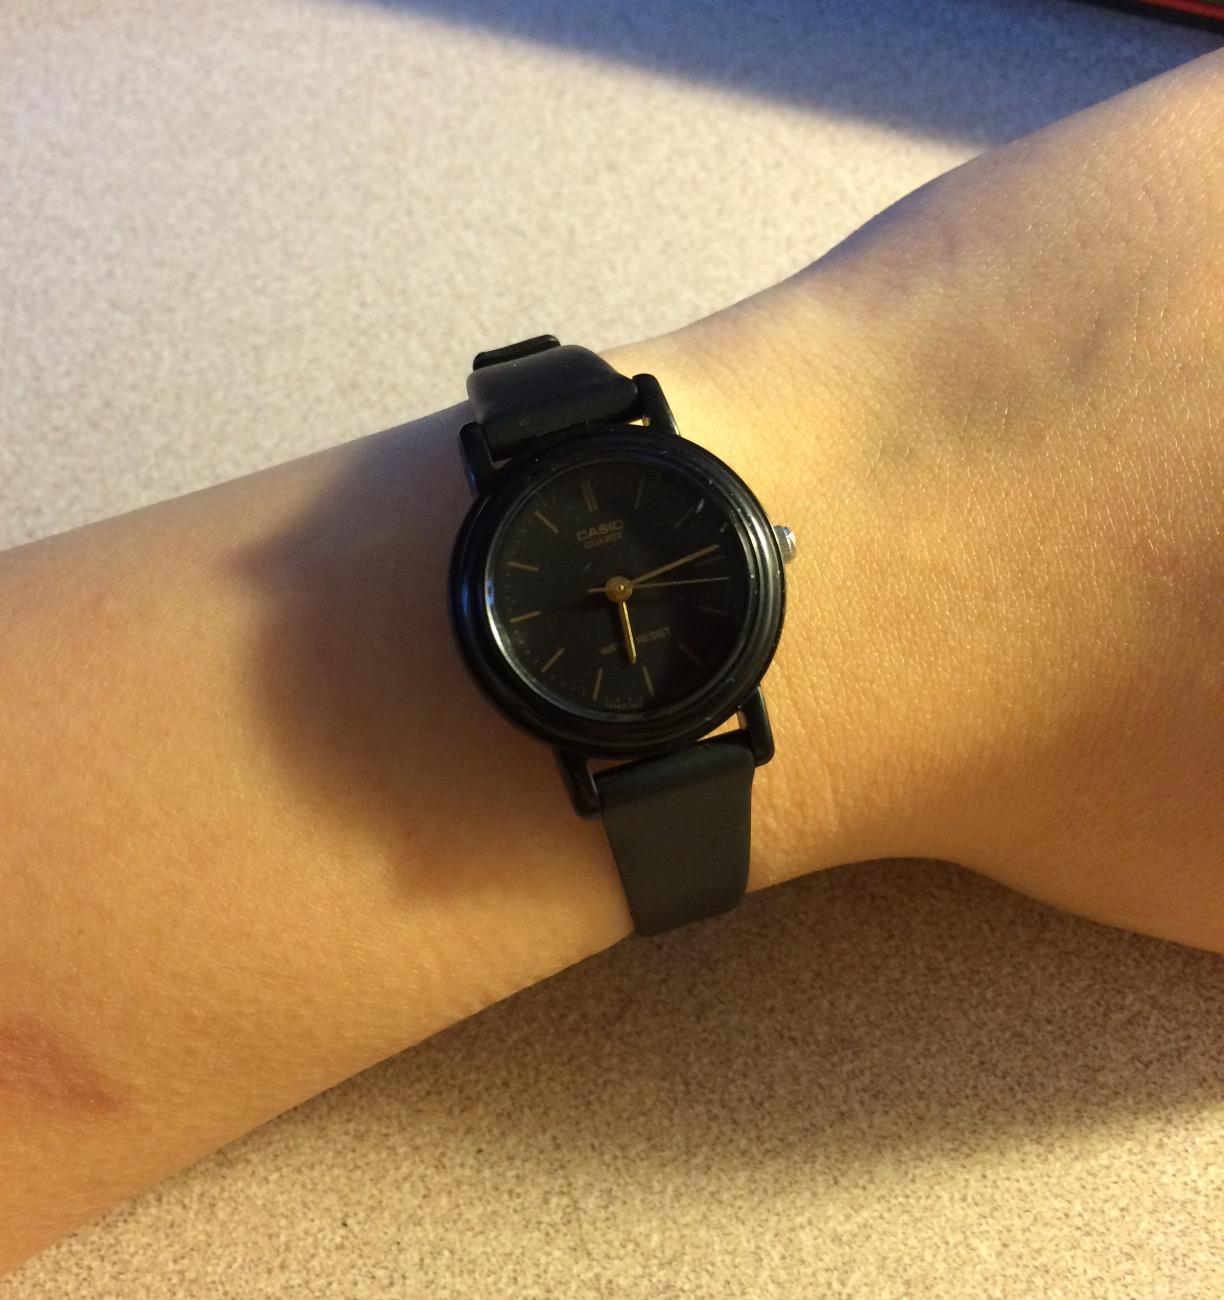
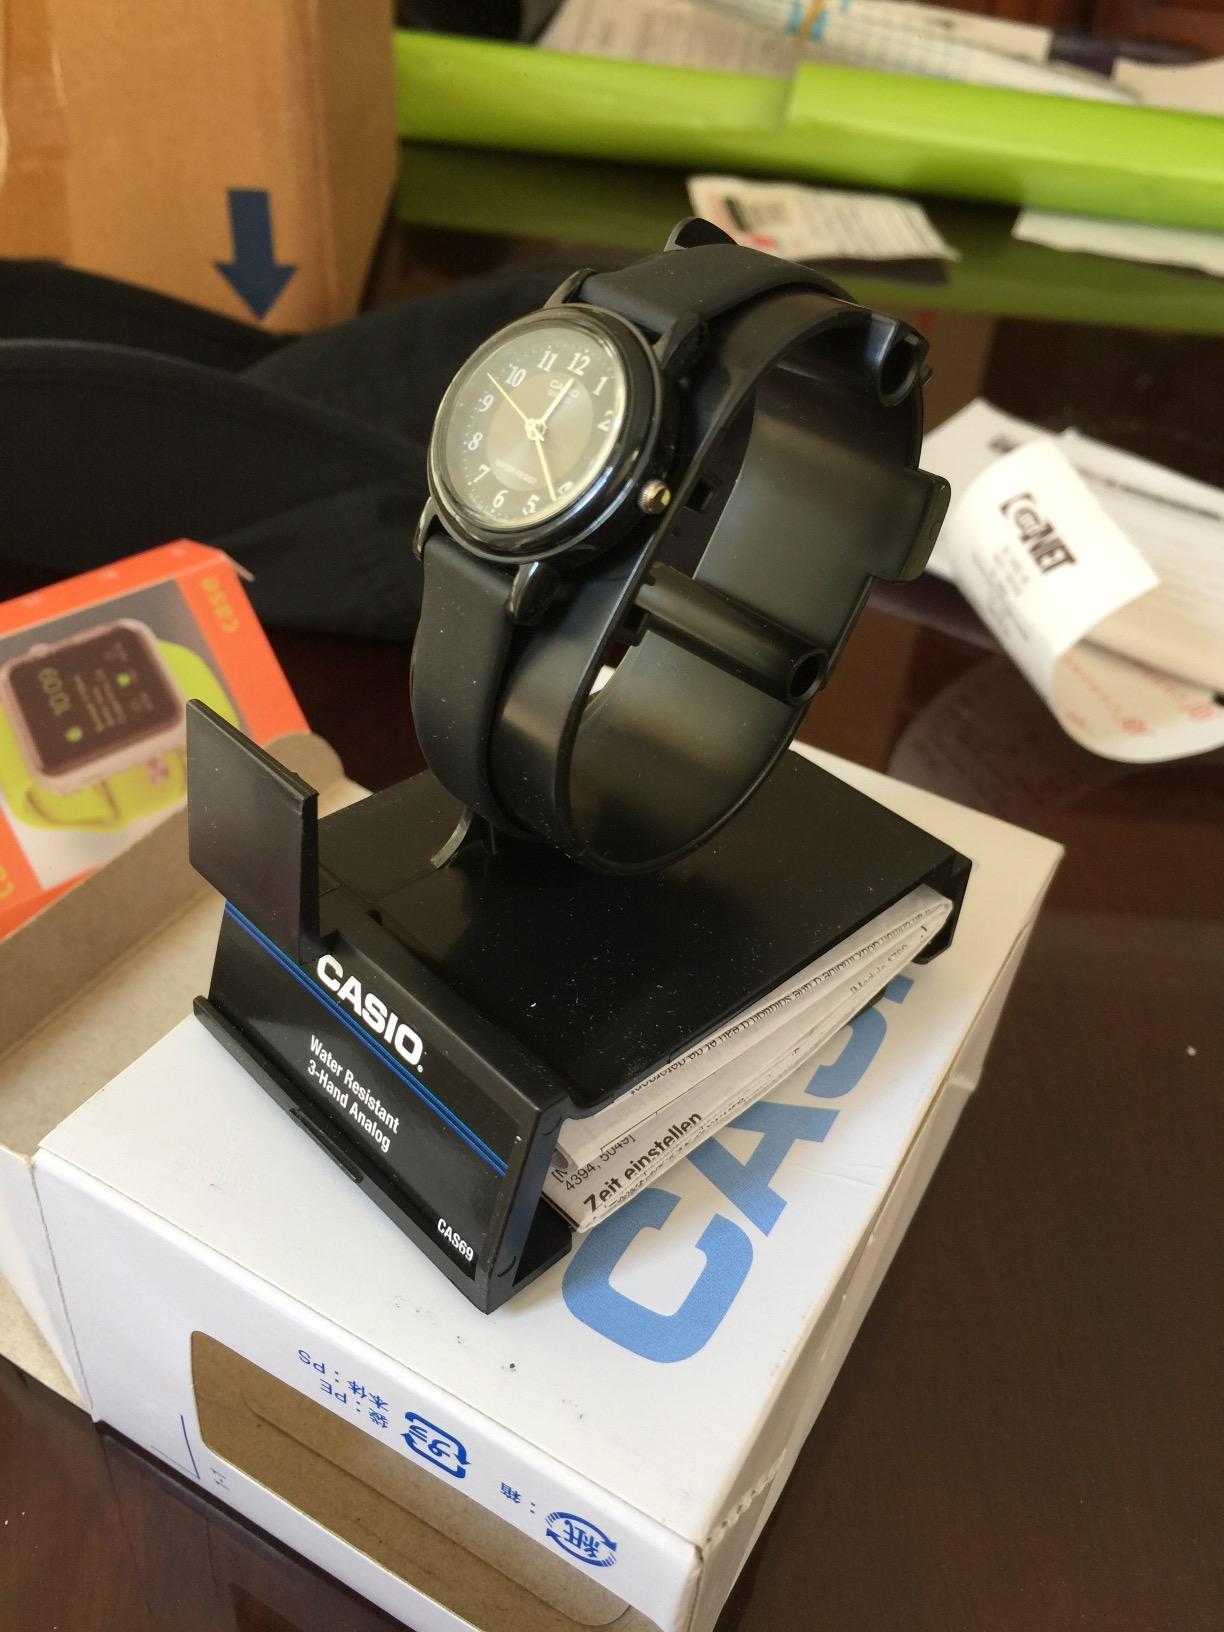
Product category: accessories_watch
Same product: no